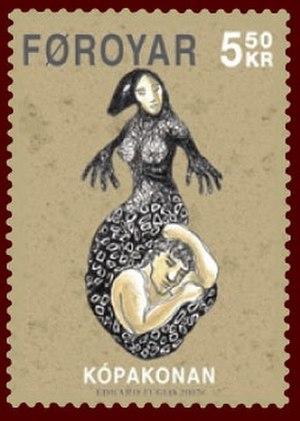
Les selkies sont des créatures imaginaires issues principalement du folklore des Shetland. Elles y sont décrites comme de superbes jeunes filles qui revêtent une peau de phoque, dans le but de se changer en cet animal marin et de plonger dans la mer.